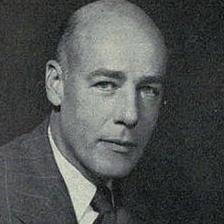
Age: 50